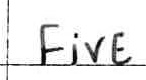
Label: five